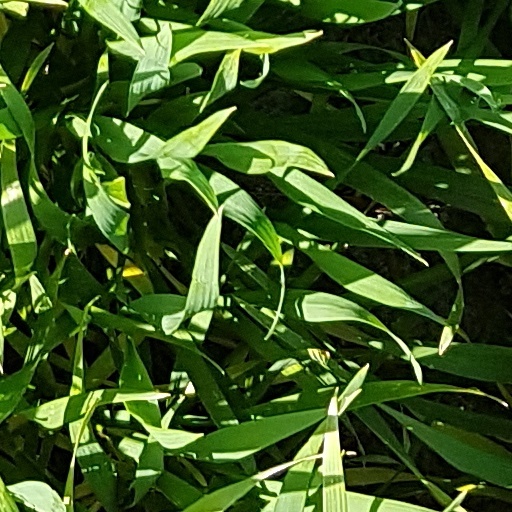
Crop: wheat